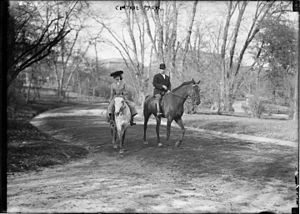
Central Park / Historie / Parkens grundlæggelse
Ridetur i Central Park, overført fra glasnegativ, årstal ukendt.
"Central Park er en park på Manhattan i New York City, USA. Den er 4,1 km lang og 825 m bred og har et areal på 3,4 km², og den er med sine omkring 25 millioner besøgende årligt den mest besøgte by-park i USA. Dens brug i mange film og tv-serier har desuden placeret den blandt de mest berømte parker i verden. Den administreres af byens park-udvalg, kaldet ""New York City Department of Parks and Recreation"".